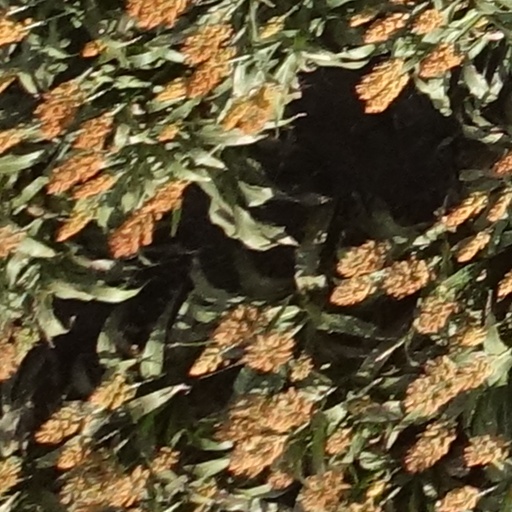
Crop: sorghum